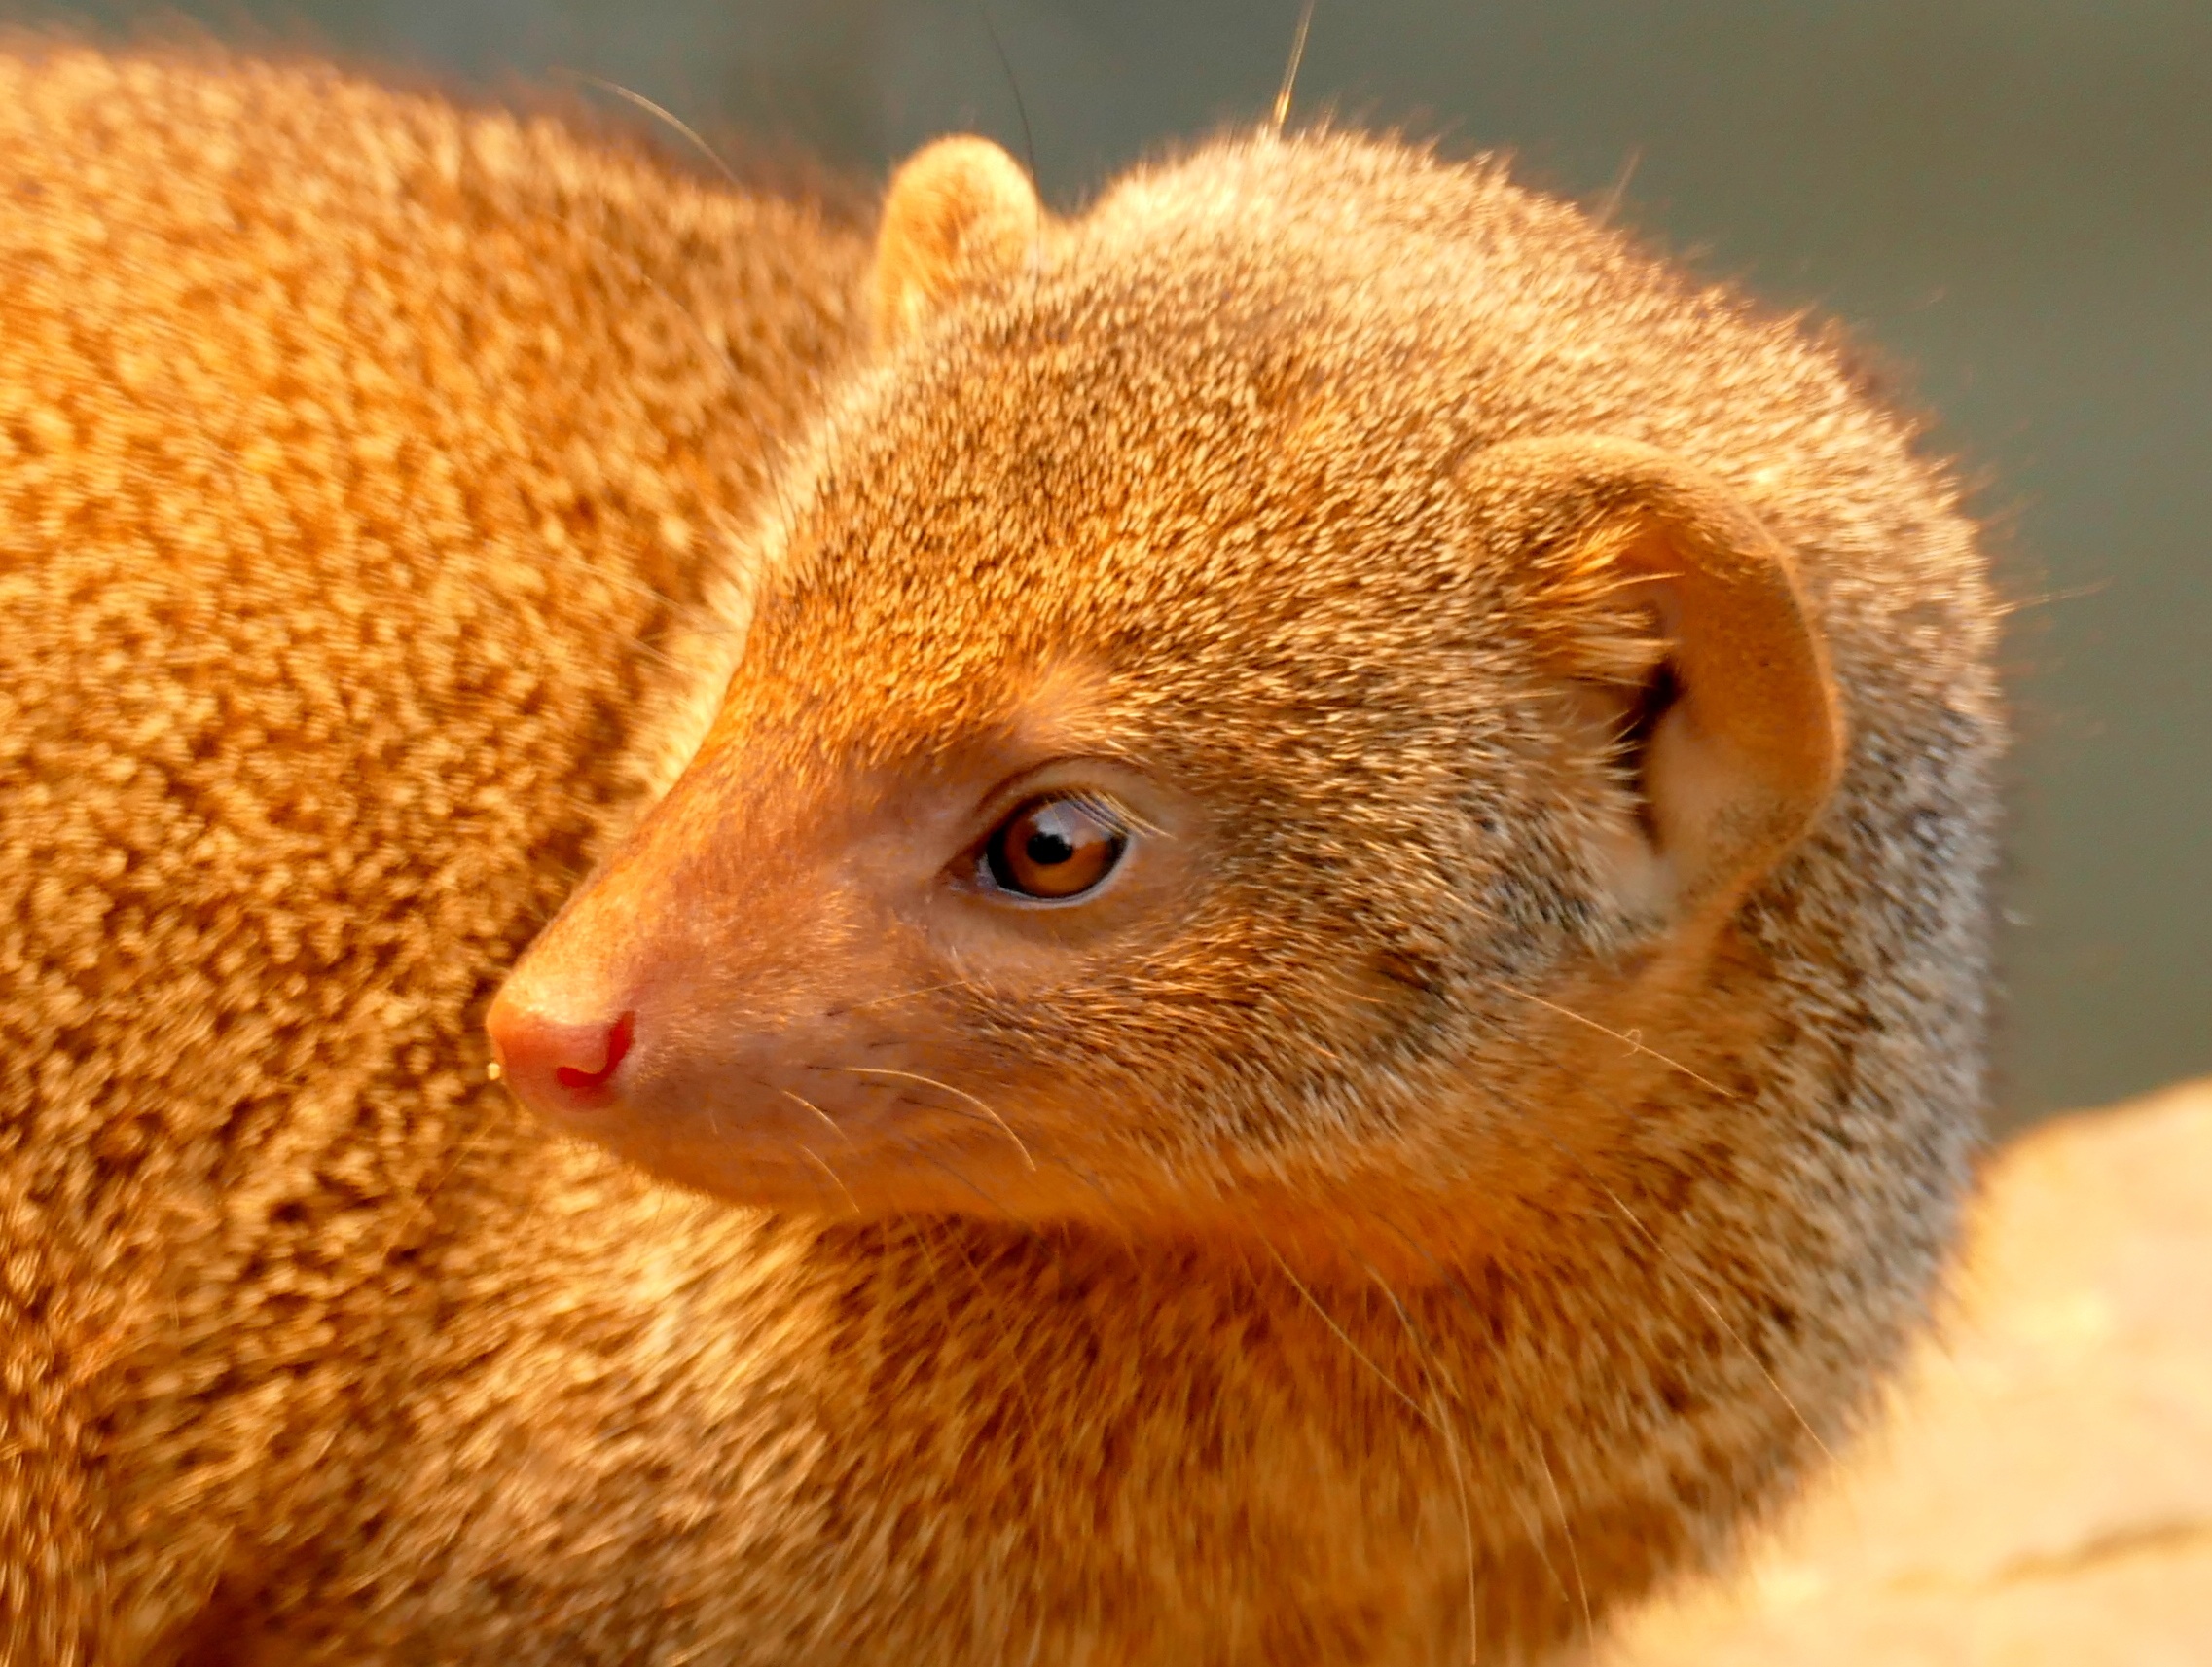
animal, cute, wildlife, zoo, africa, mammal, fauna, close up, nose, whiskers, vertebrate, creature, mongoose, zwergmanguste, attention, lively, ausschau, kinkajou